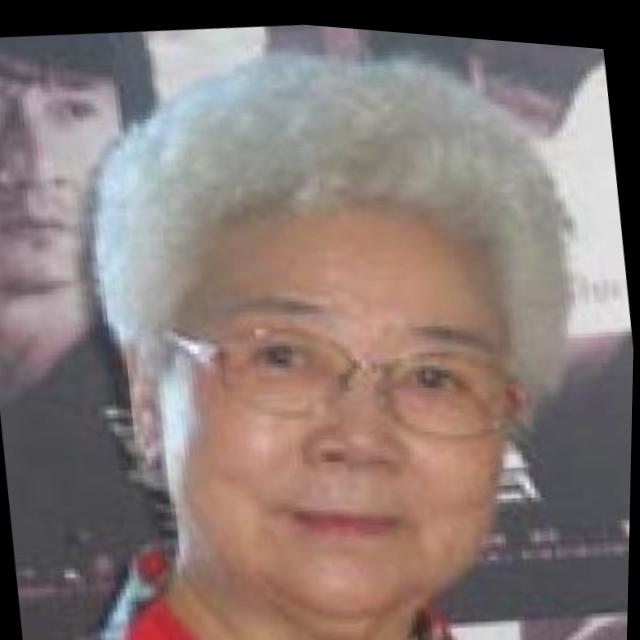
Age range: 65+